1898–99 Aston Villa F.C. season

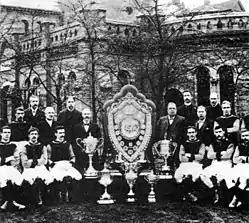
The Aston Villa team of 1899 that won the First Division and the Sheriff of London Charity Shield (centre)

Three of Villa’s 1897 double-winning team joined Celtic in the summer of 1897, so 1897/98 proved to be a rebuilding period for the club. By the mid-point of 1898/99, Villa had a narrow lead over Everton and Burnley but a late season run by Liverpool dropped them to second place. It came down to ‘last-game decider’, with Villa at home to Liverpool. 41,000